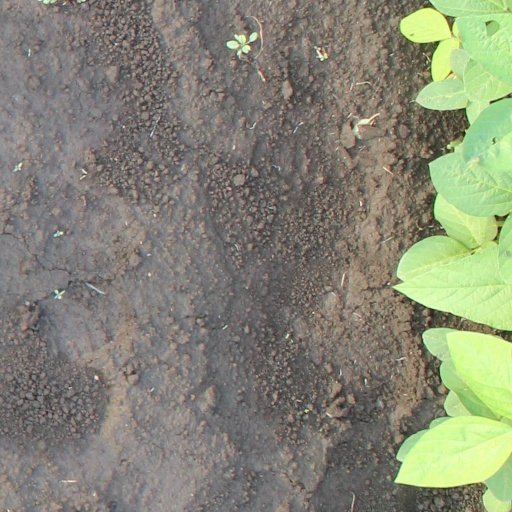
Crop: soybean